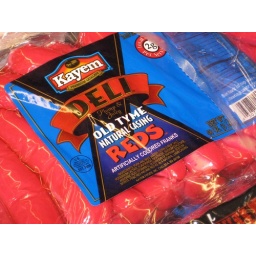
the hot dogs are red in Maine